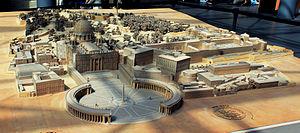
Le Vatican, en forme longue l'État de la Cité du Vatican, est un pays d'Europe. Il s'agit du support territorial du Saint-Siège enclavé dans la ville et capitale italienne de Rome. En 2019, il compte 799 habitants sur une superficie totale de 0,439 km², ce qui en fait le plus petit État au monde ainsi que le moins peuplé.